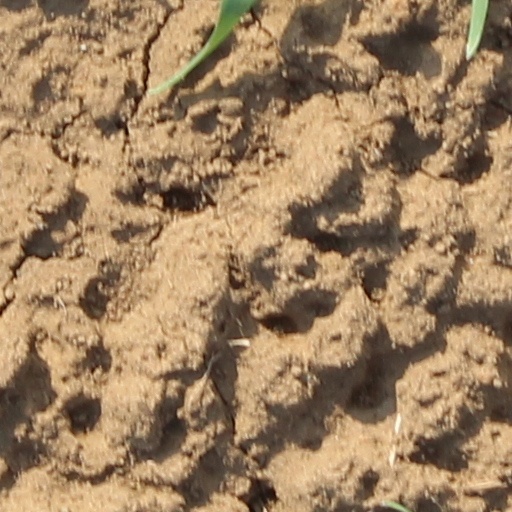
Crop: wheat